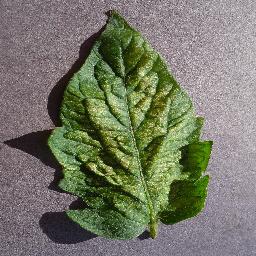
Label: Tomato___Spider_mites Two-spotted_spider_mite